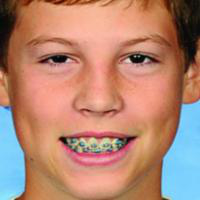
Age group: age 11-20